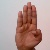
The image shows a hand gesture representing the letter 'B' in Indian Sign Language.